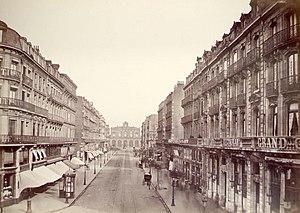
Lille
La gare de Lille-Flandres est une gare ferroviaire française des lignes de Paris-Nord à Lille et de Lille aux Fontinettes. C'est la gare principale de la ville de Lille, située en centre-ville, dans le département du Nord, en région Hauts-de-France.